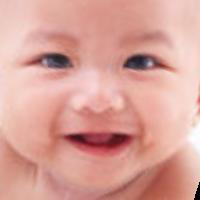
Age group: age 01-10